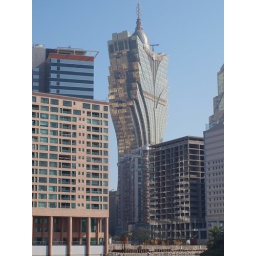
The Grand Lisboa casino is built in the shape of a lotus flower